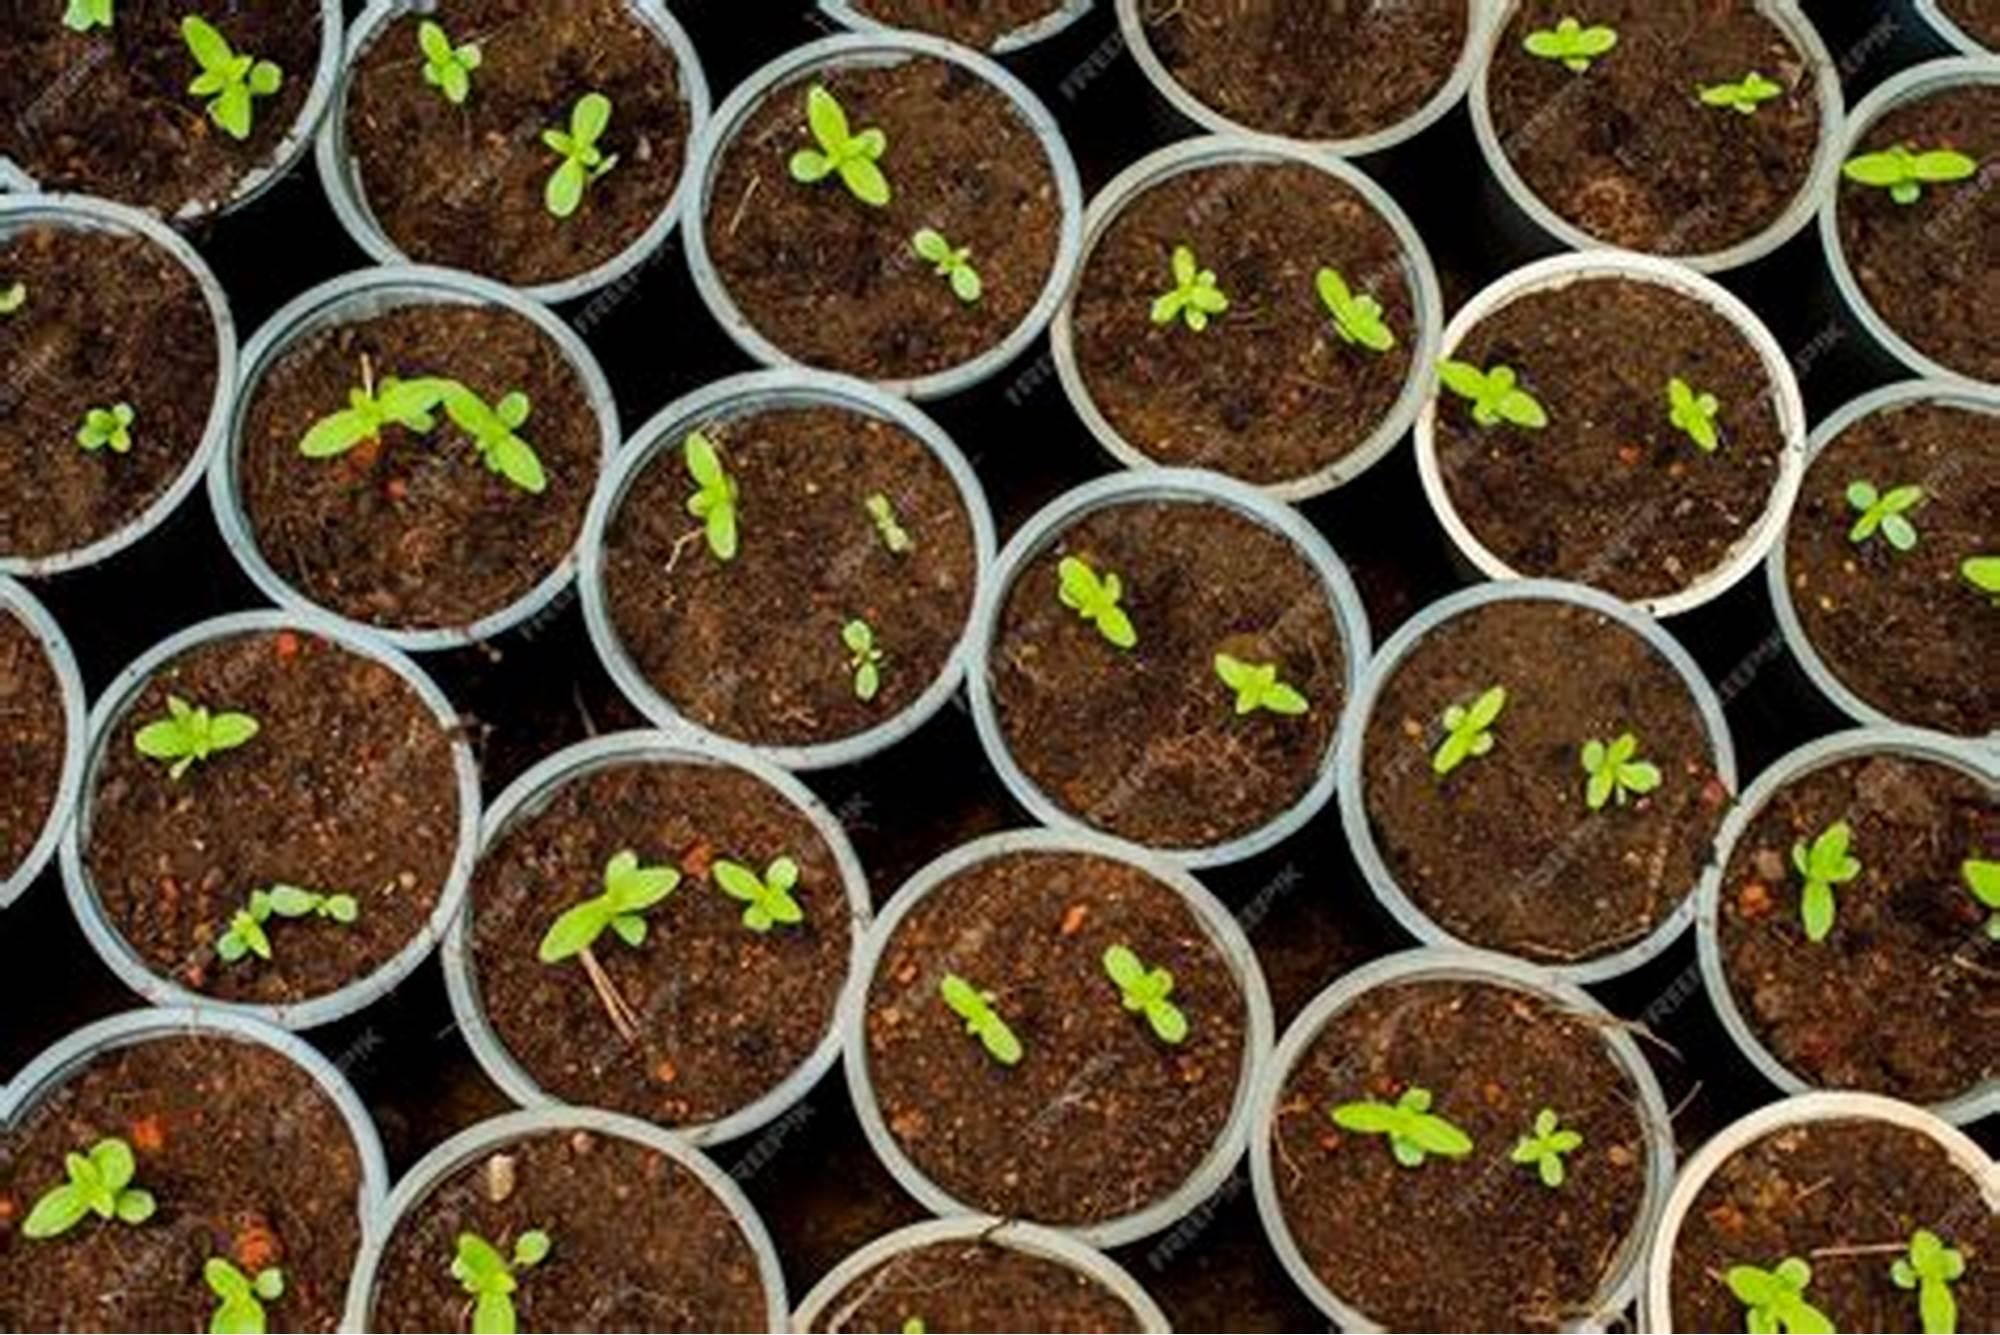
Mbegu zilizopandwa katika vikopo vidogo vidogo ikiwa imechipua miche midogo ambayo huamishwa shambani, kwa ajili ya kupanda mazao hayo ili kuweza kuongeza tija na mazao mengi kwa ajili ya biashara.